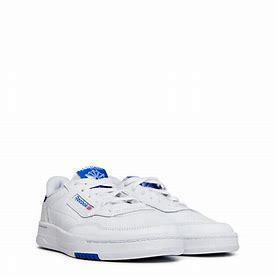
Brand: Reebok
Model: Court Peak